Hayfield Farm Community

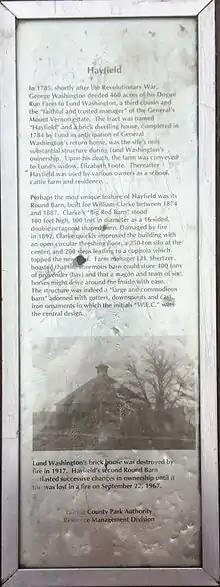
Plaque on display in Hayfield Park.

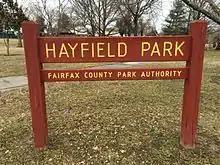
Sign located in Hayfield Park

In 1967, Hayfield Elementary School opened then in 1969, the Hayfield Secondary School opened. Both of the schools are part of the Fairfax County Public Schools system. Both Schools share the mascot of a Hawk.